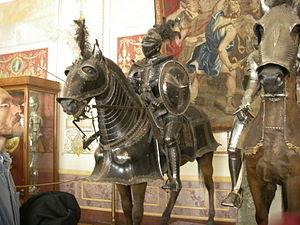
Un chevalier noir est une figure héroïque issue de la littérature médiévale anglo-saxonne. Il s'agit à l'origine d'un soldat ou chevalier qui n'a pas prêté allégeance à un lige ni ne reconnaît ses couleurs, ou bien d'un seigneur en campagne qui souhaite garder l'anonymat. Par conséquent ses armes héraldiques ont été gommées ou il n'en a jamais porté.